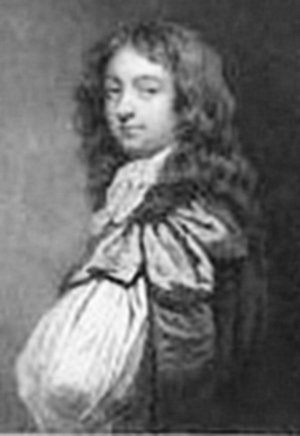
Ford Gray, 1ᵉʳ comte de Tankerville, 1ᵉʳ vicomte Glendale et 3ᵉ baron Grey de Werke, était un noble et un homme d'État anglais.